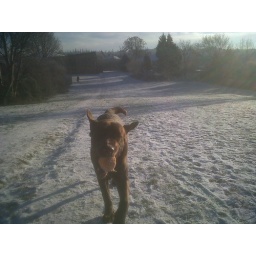
Took the dog out again today. Here she is charging towards me, tennis ball in mouth.It was quite cold...